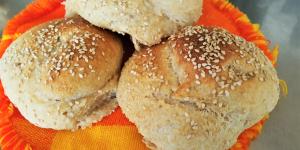
pan de semitas